Comedy music

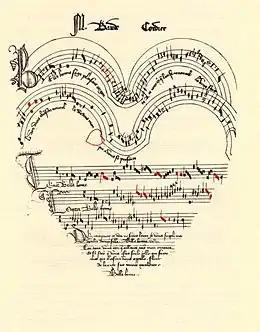
Baude Cordier's 'Belle bonne' heart-shaped manuscript

The use of visually uncommon notations has been employed in the complex polyphony of the late 14th century, puzzle canons of the Renaissance and Baroque eras, and aleatoric music of the 20th century. An example of this is Baude Cordier's 'Belle bonne' heart-shaped manuscript composed in the late 14th century.